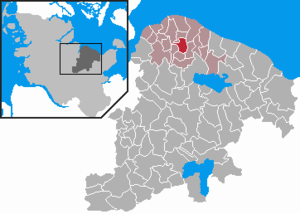
Fiefbergen
Kort
Fiefbergen er en by og kommune i det nordlige Tyskland, beliggende i Amt Probstei i den nordlige del af Kreis Plön. Kreis Plön ligger i den østlige/centrale del af delstaten Slesvig-Holsten.